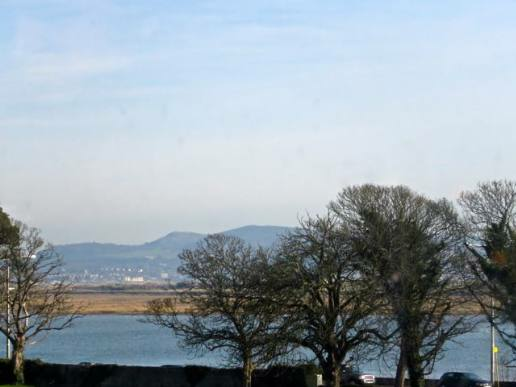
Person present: No